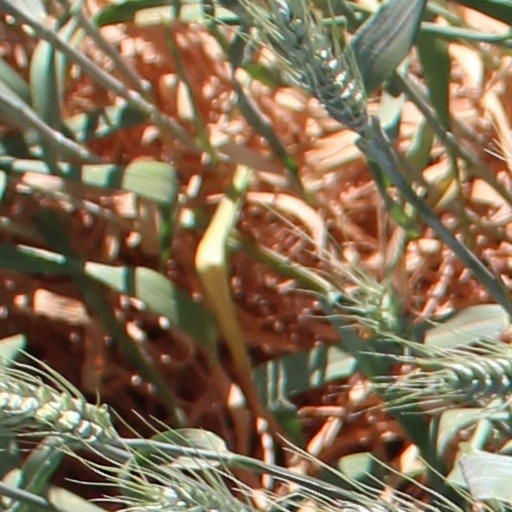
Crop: wheat